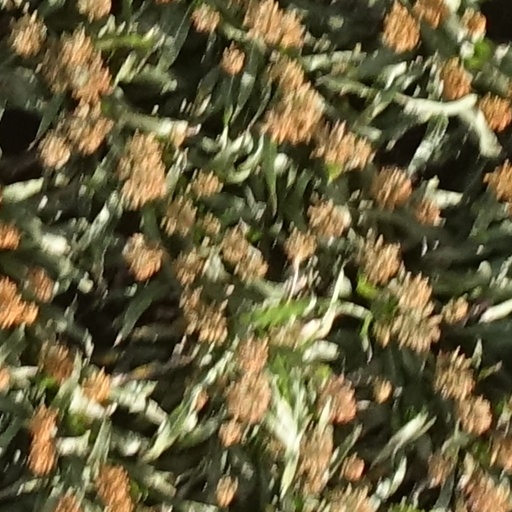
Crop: sorghum